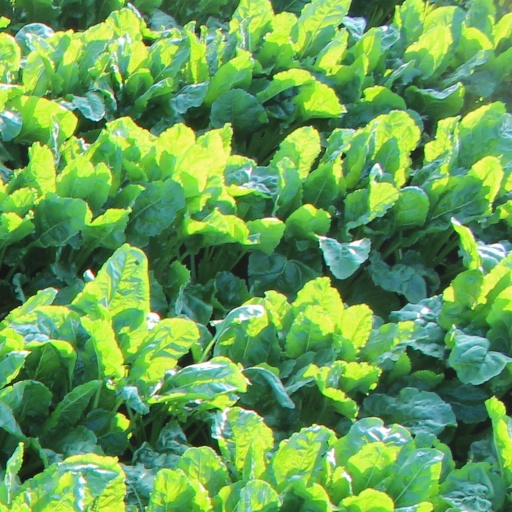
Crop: sugar beet